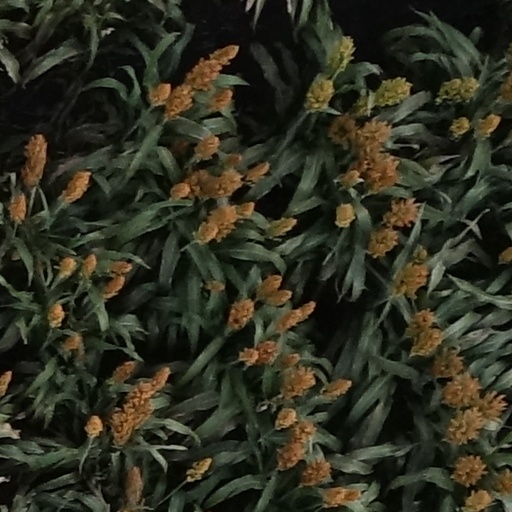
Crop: sorghum